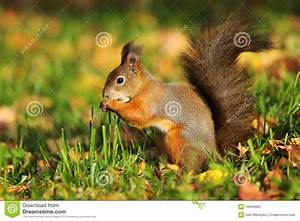
Label: scoiattolo